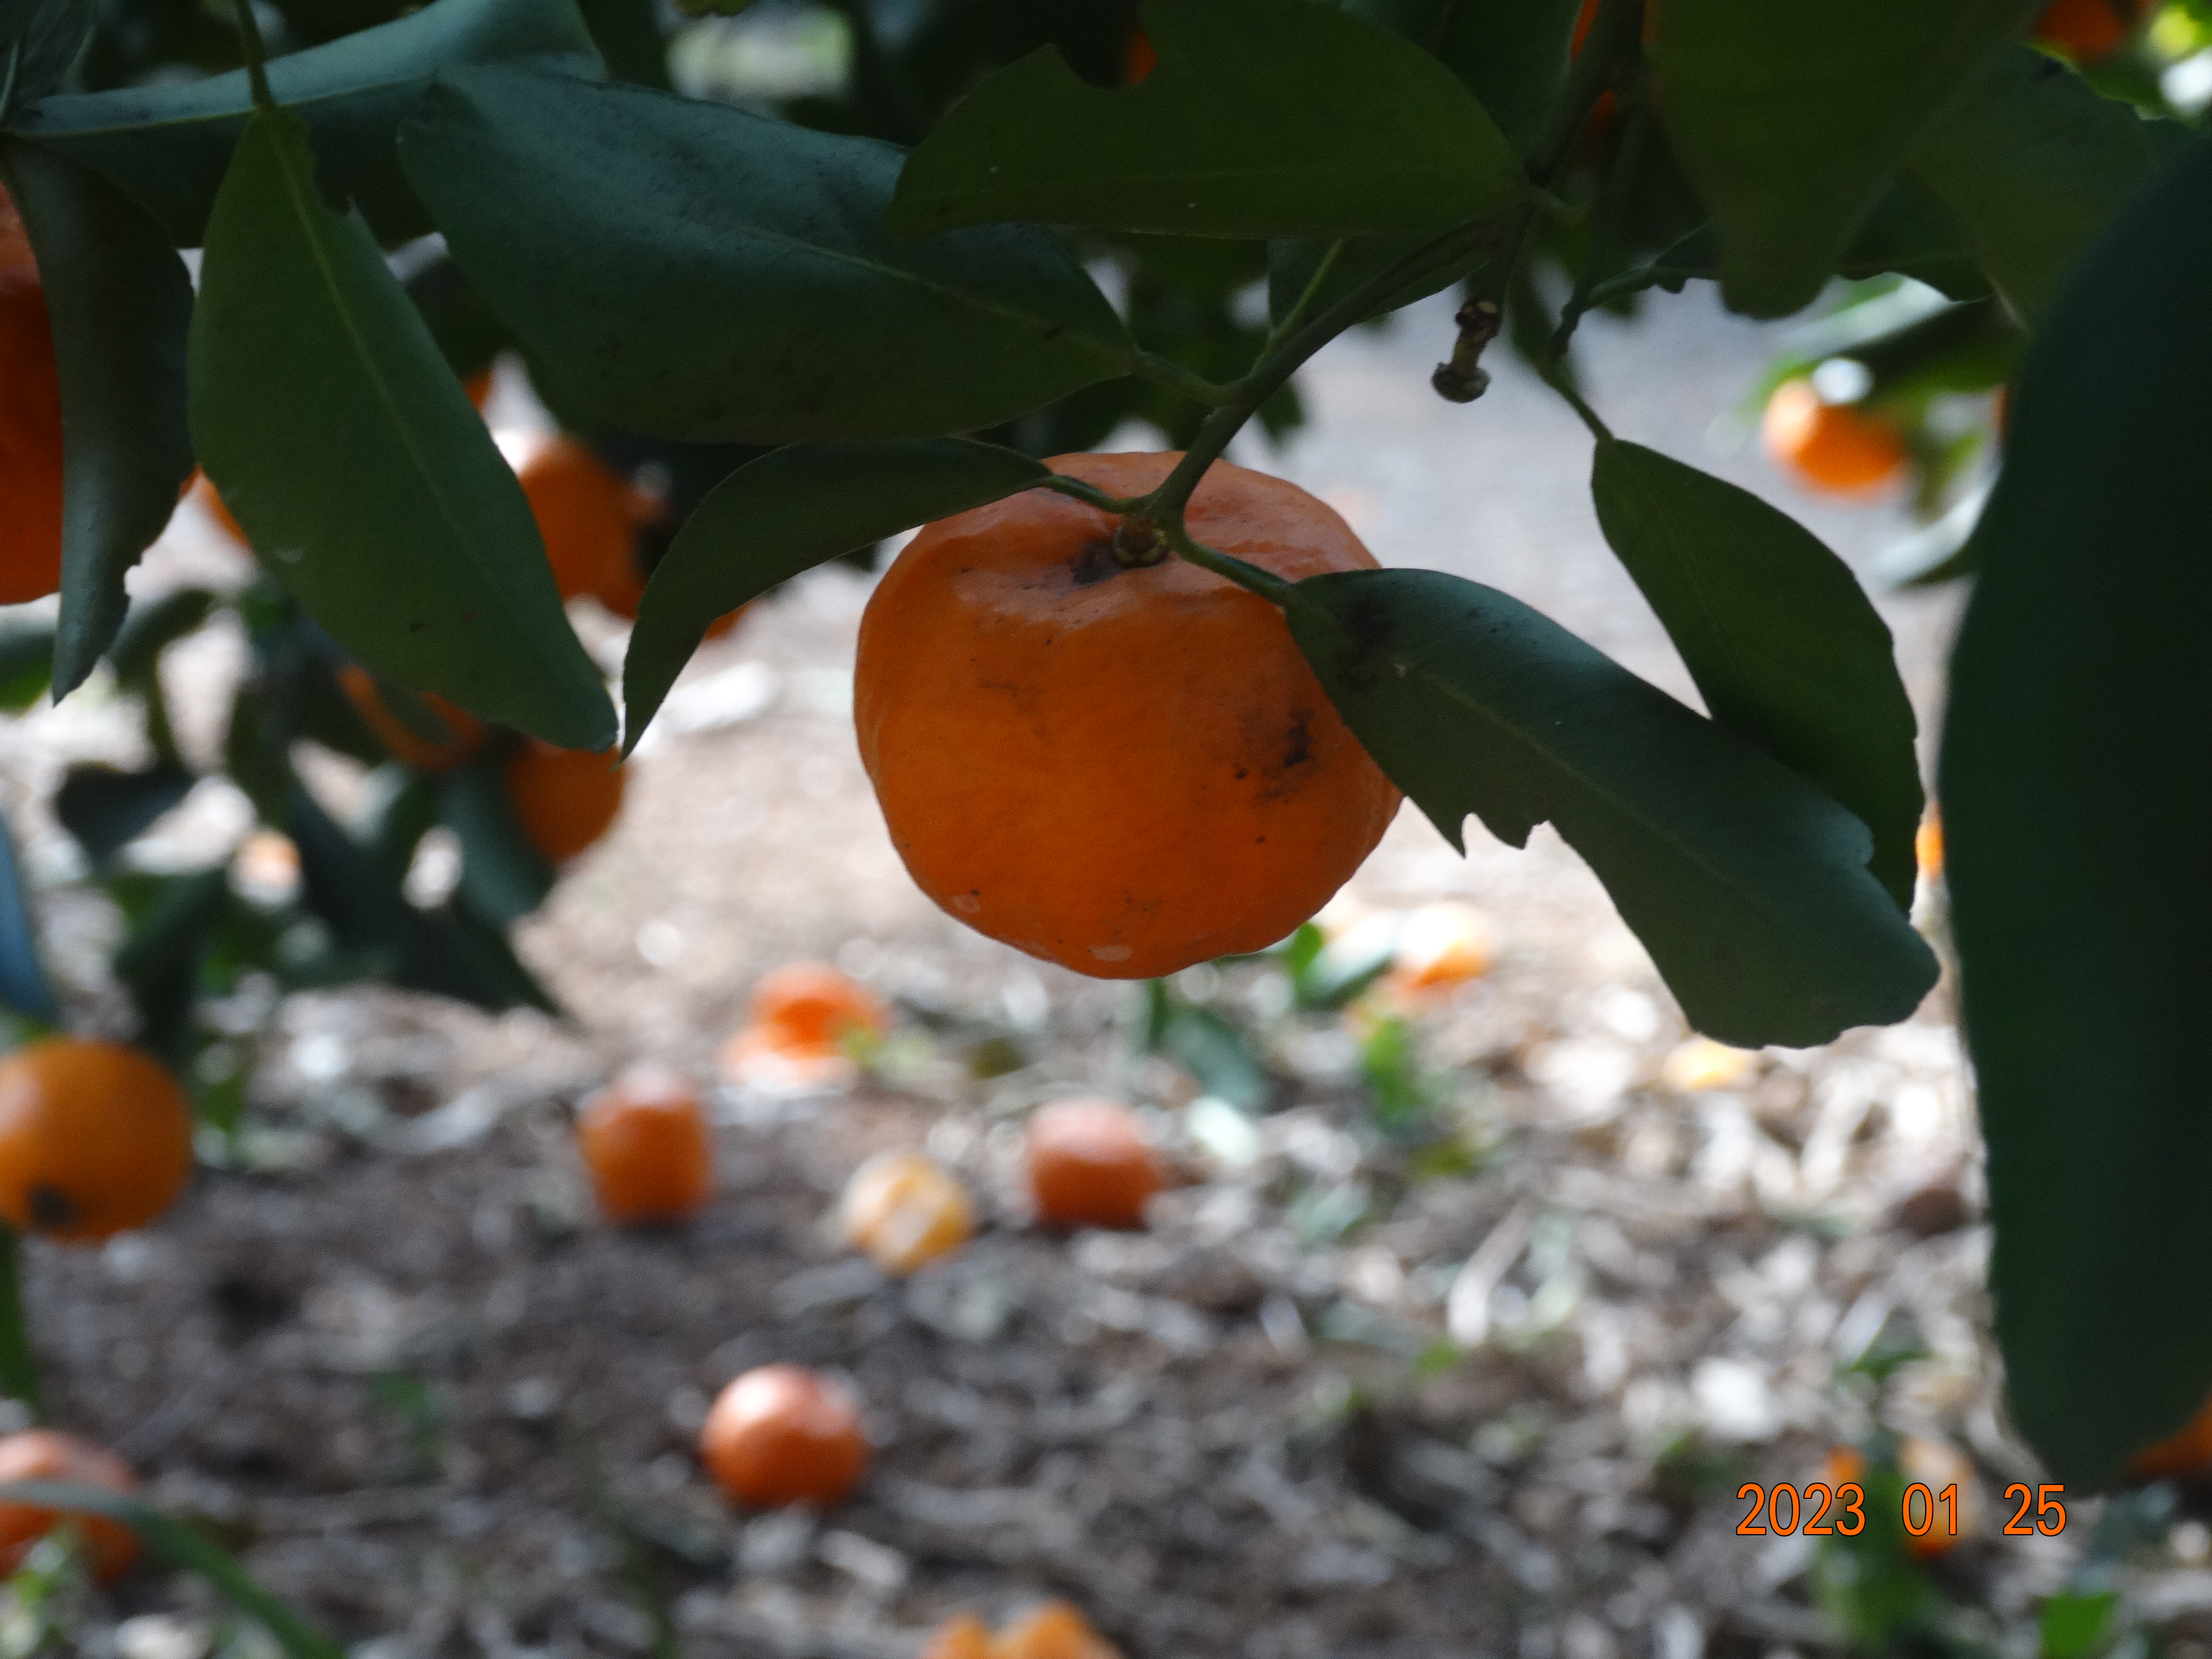
Citrus fruit variety: tangerine